Big Brother and the Holding Company

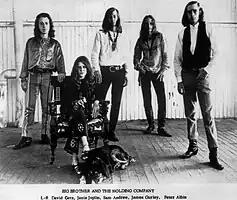
Left to right: Getz, Joplin, Andrew, Gurley, Albin. c. 1967

Big Brother and the Holding Company are an American rock band that was formed in San Francisco in 1965 as part of the same psychedelic music scene that produced the Grateful Dead, Quicksilver Messenger Service, and Jefferson Airplane. After some initial personnel changes, the band became well known with the lineup of vocalist Janis Joplin, guitarists Sam Andrew and James Gurley, bassist Peter Albin, and drummer Dave Getz. Their second album "Cheap Thrills", released in 1968, is considered one of the masterpieces of the psychedelic sound of San Francisco; it reached number one on the "Billboard" charts, and was ranked number 338 in "Rolling Stone"s the 500 greatest albums of all time. The album is also listed in the book "1001 Albums You Must Hear Before You Die".